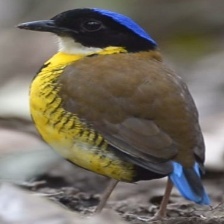
Species: GURNEYS PITTA
Scientific name: HYDRORNIS GURNEYI